Frederic Augustus Juilliard

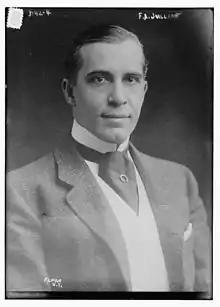

Frederic Augustus Juilliard (May 16, 1868 – June 29, 1937) was the nephew and heir of Augustus D. Juilliard; he took over the Augustus D. Juilliard Company in 1919 at the death of his uncle, Augustus D. Juilliard.